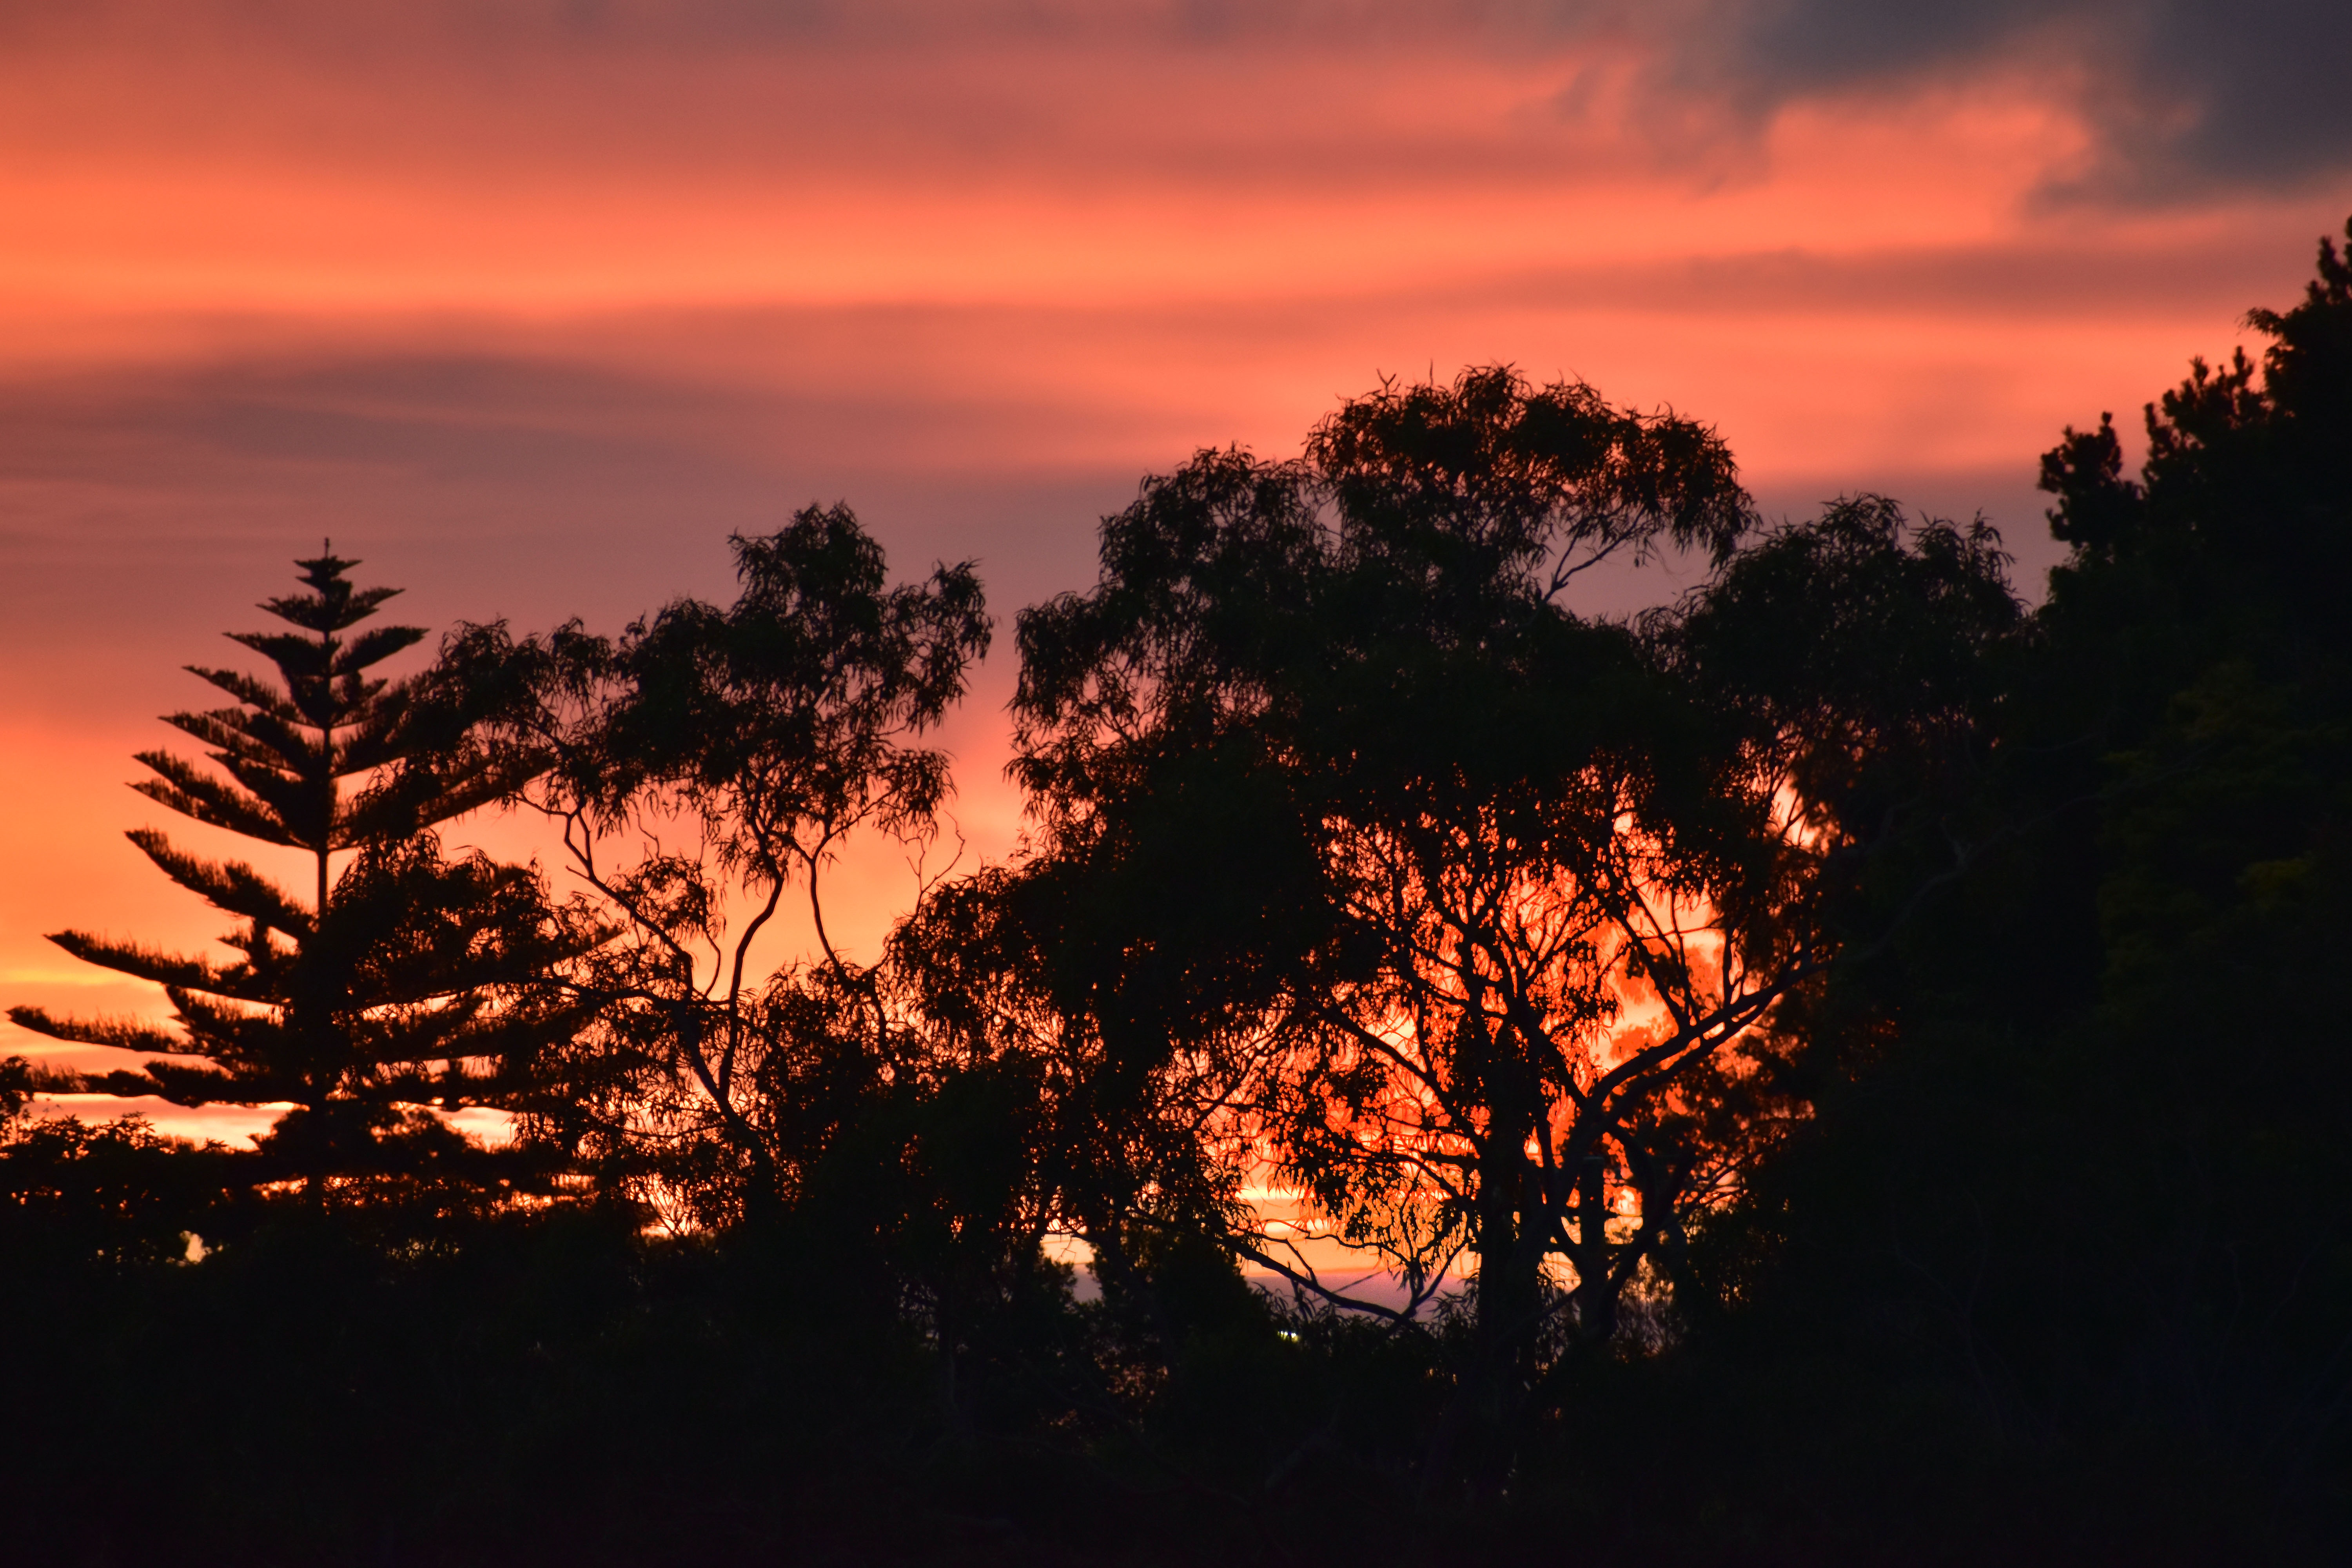
sunrise, sky, trees, cloud, atmosphere, plant, ecoregion, afterglow, natural landscape, branch, orange, red sky at morning, tree, vegetation, twig, dusk, sunset, cumulus, landscape, heat, wood, sun, rural area, geological phenomenon, horizon, Tints and shades, forest, calm, event, grass, wildlife, astronomical object, darkness, dawn, jungle, grassland, meteorological phenomenon, evening, nature reserve, backlighting, celestial event, tropical and subtropical coniferous forests, savanna, night, tropics, silhouette, trunk, reflection, arecales, temperate broadleaf and mixed forest, rock